Doug Lipp

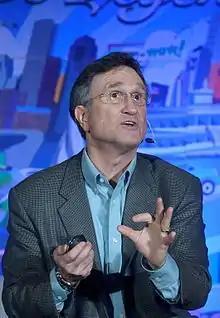
Lipp speaking at a conference in 2012

Gordon Douglas Lipp (born 1955) known as Doug Lipp is a consultant, speaker, and author based in Fair Oaks, California. Lipp is an expert in leadership and customer service. He is the CEO and President of G. Douglas Lipp & Associates, a consulting firm. Lipp previously served as head at the Disney University Corporate Headquarters training department and helped create the first international Disney University at Tokyo Disneyland. He has published books in English and Japanese and has given over 1500 keynote presentations.